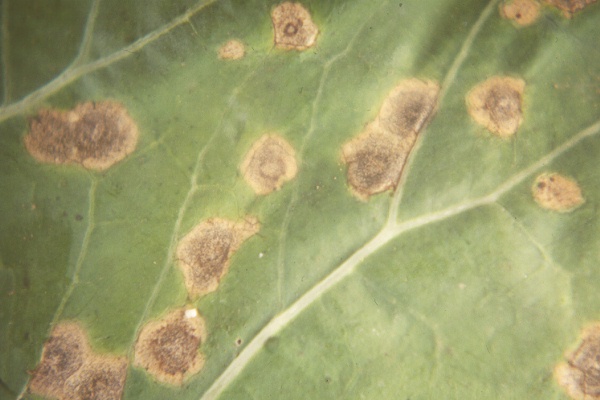
Plant: Cauliflower
Disease: cauliflower alternaria leaf spot